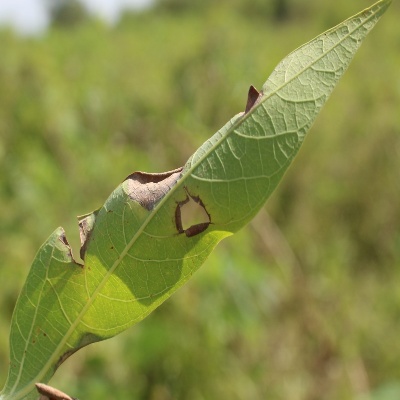
Crop: Cassava
Condition: bacterial blight